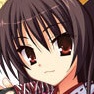
Portrait style: Anime Portrait